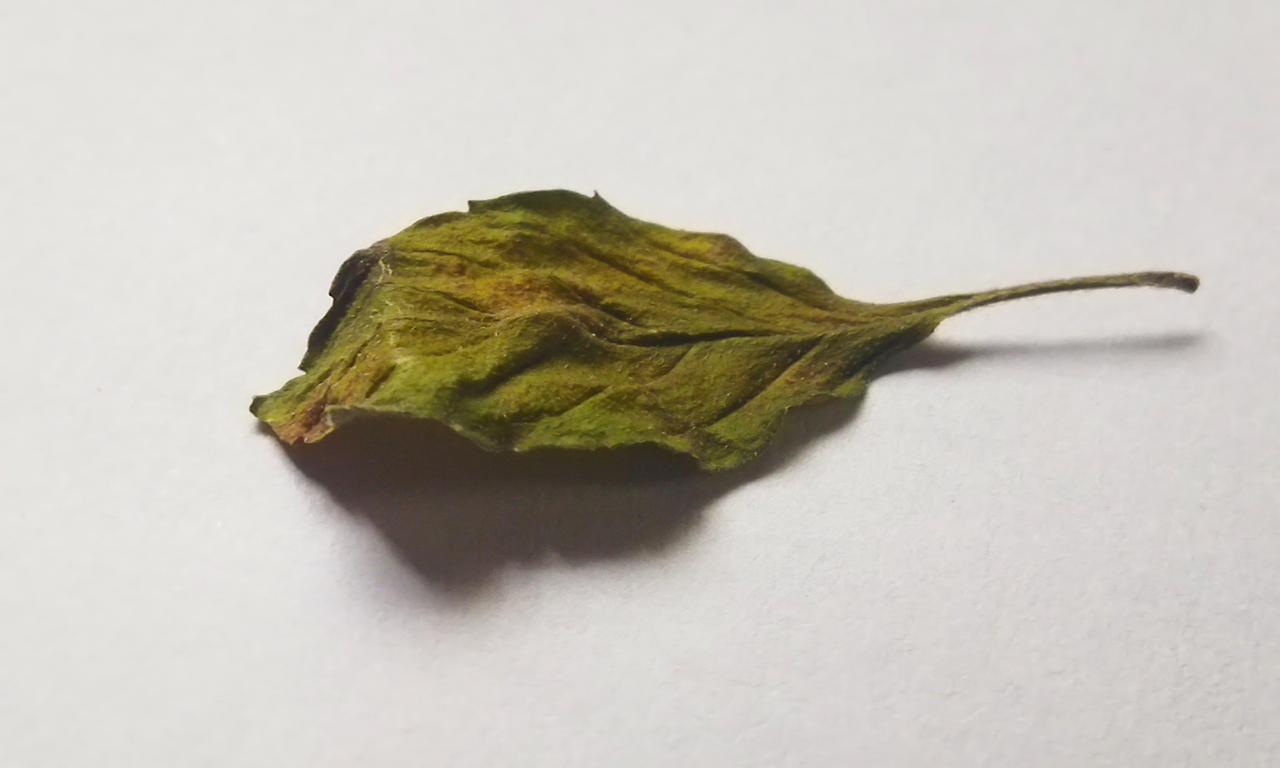
Label: Spoiled